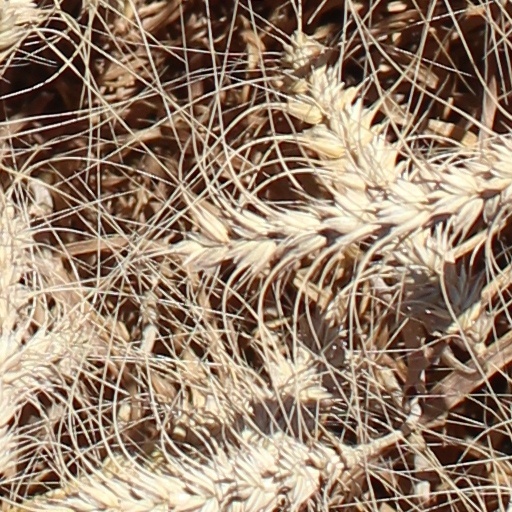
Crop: wheat